Yuval Scharf

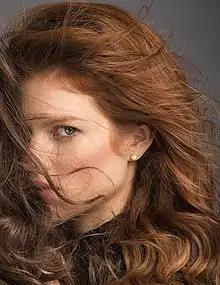
Scharf in 2018

Scharf was born in Tel Aviv, Israel, to a family of Ashkenazi Jewish (Polish-Jewish) background.